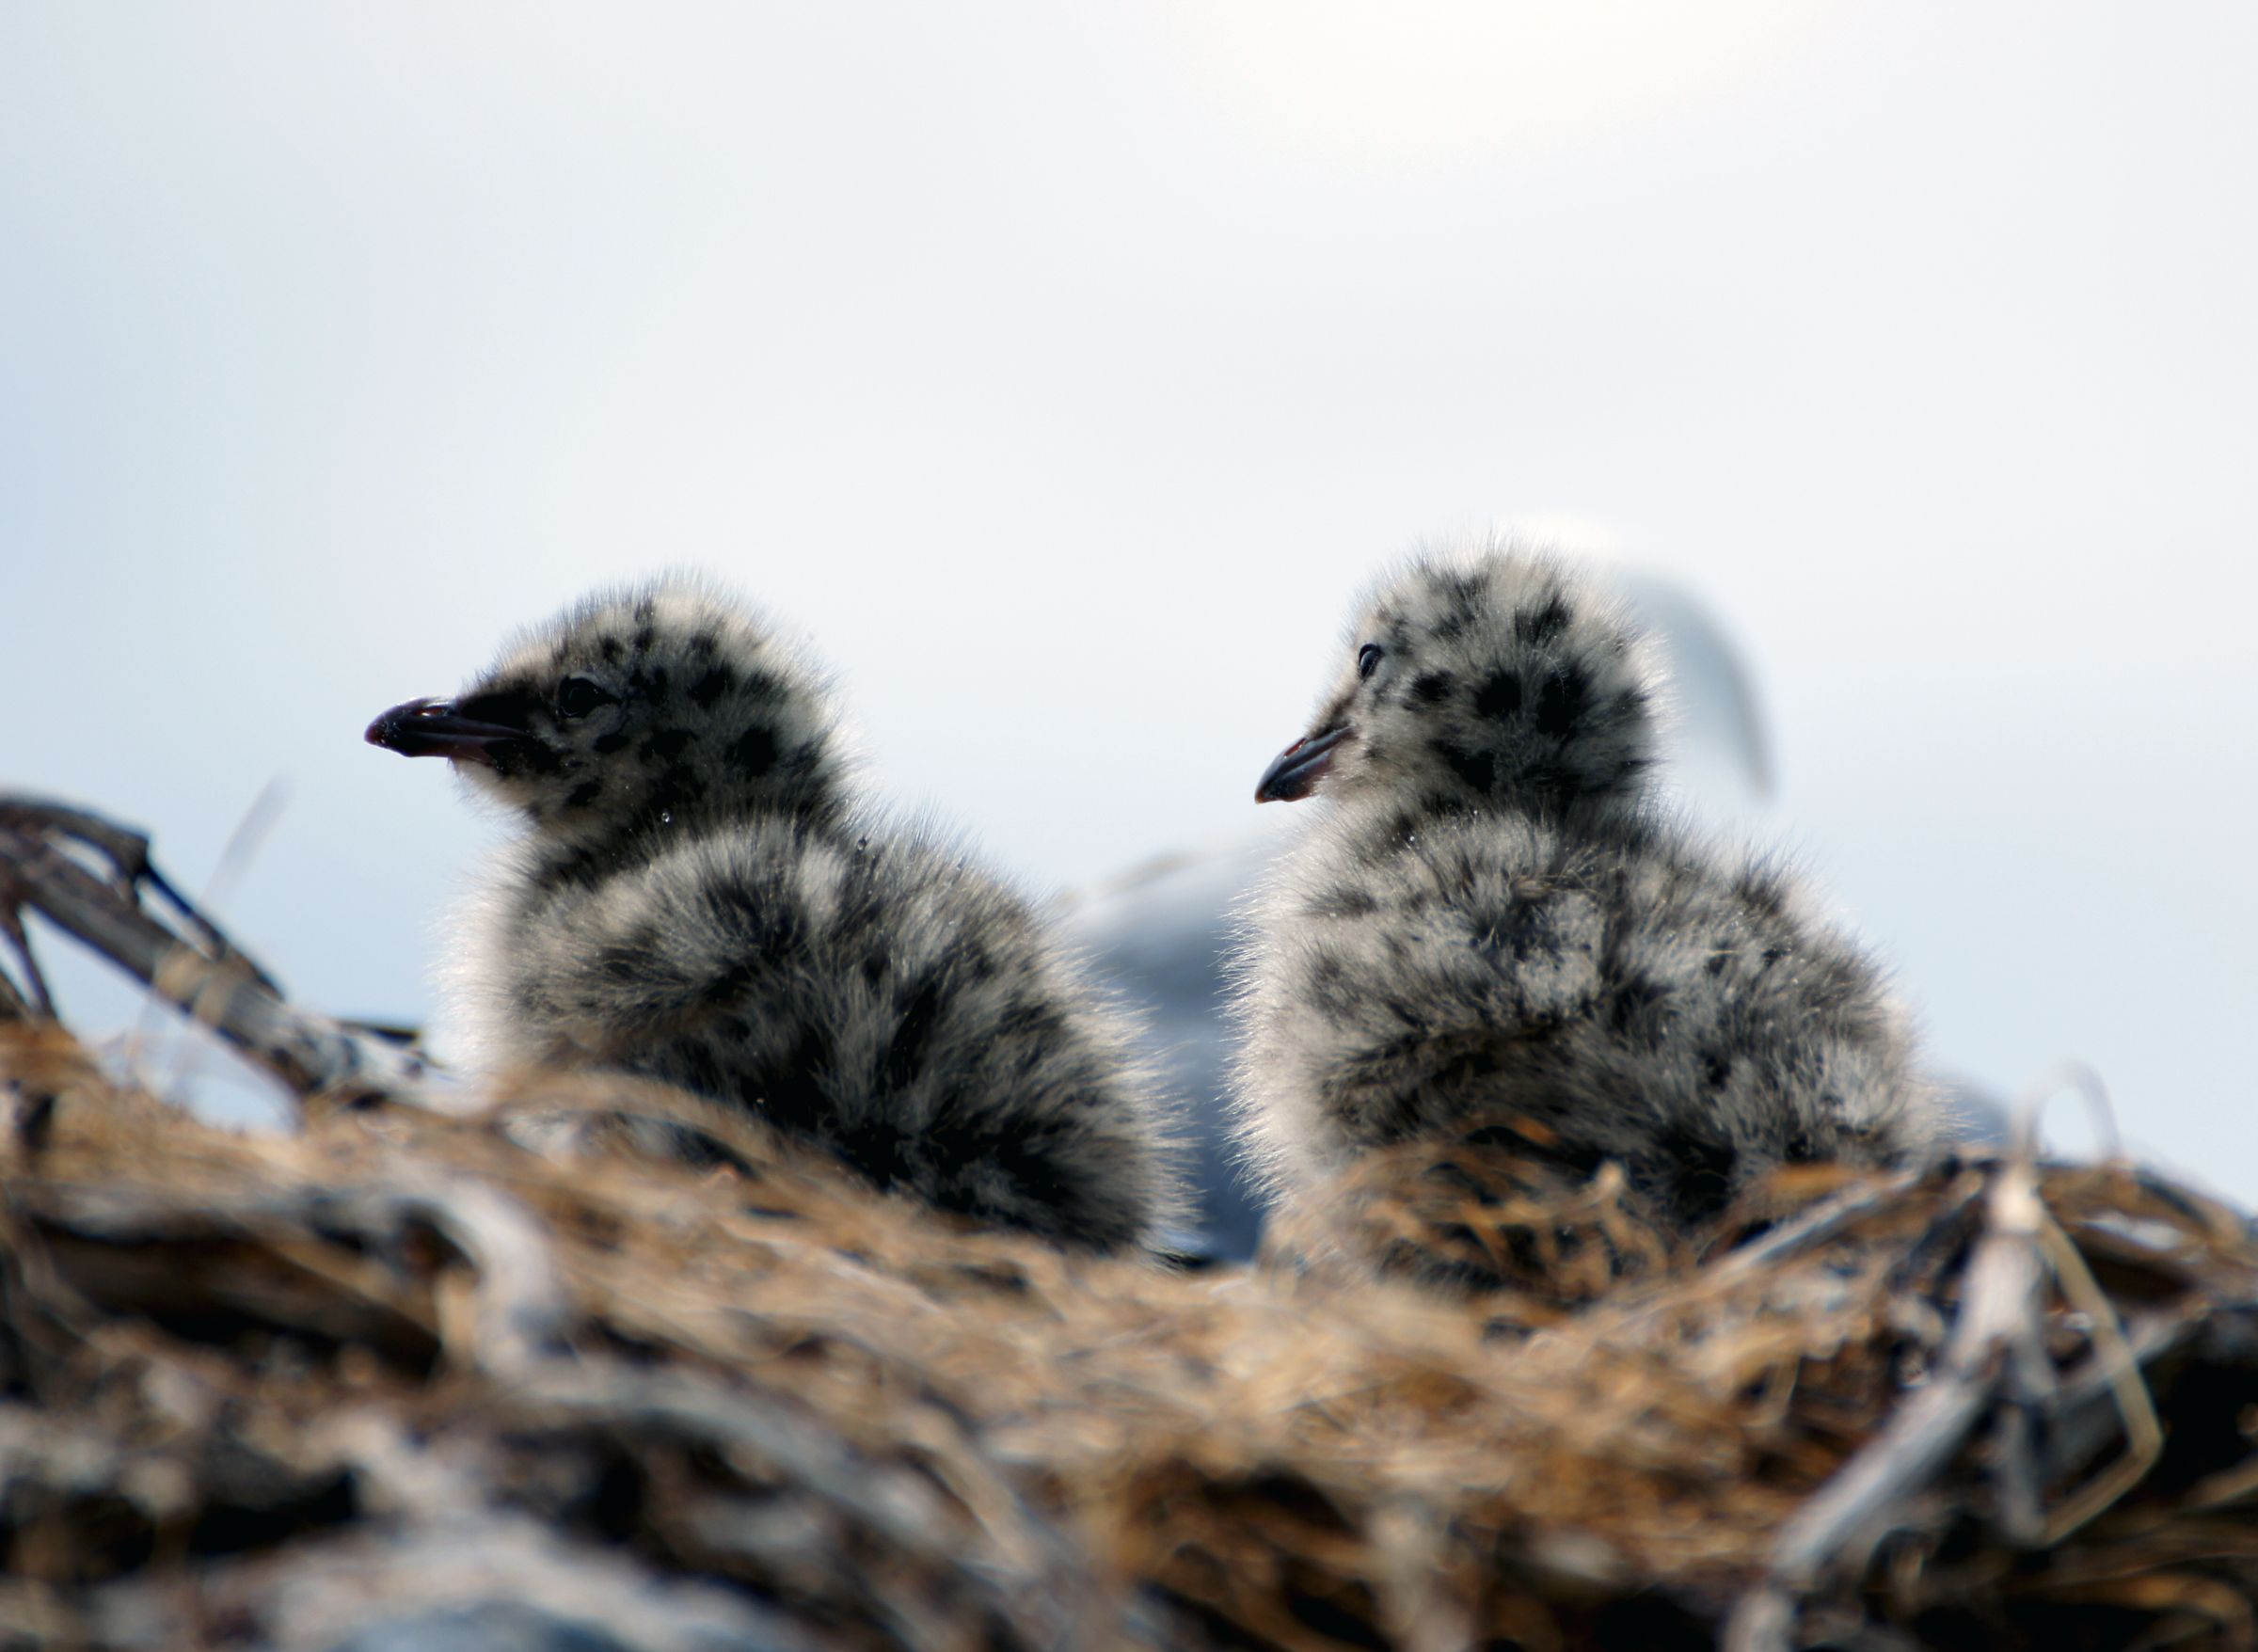
nature, snow, winter, bird, wildlife, beak, fauna, close up, gulls, publicdomain, seabirds, vertebrate, newzealandbirds, sonydslra580, tamron18270mmpzd, birdonnestwithchicks, thingstododunedin, fluffychicks, fledgling, perching bird